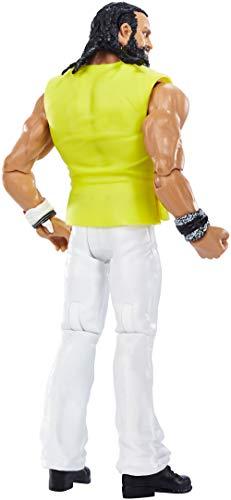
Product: WWE Wrestlemania Elias Action Figure
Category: Toys & Games | Toy Figures & Playsets
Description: All offer articulation, amazing accuracy and authentic WWE WrestleMania details.
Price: $10.98
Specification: ProductDimensions:6.5x1.9x10.5inches|ItemWeight:5.6ounces|ShippingWeight:5.6ounces(Viewshippingratesandpolicies)|ASIN:B07F6XXLWH|Itemmodelnumber:GDB96|Manufacturerrecommendedage:6-10years